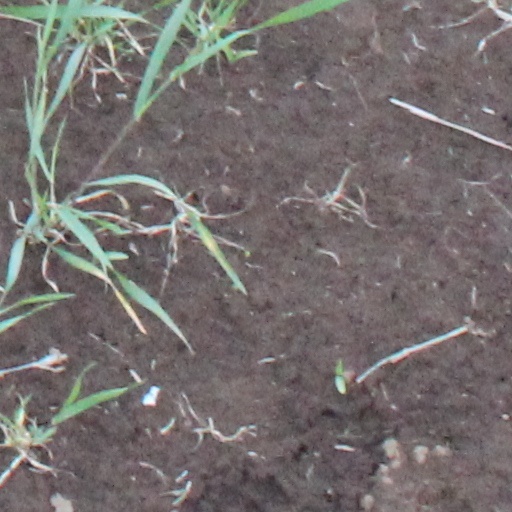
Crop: wheat